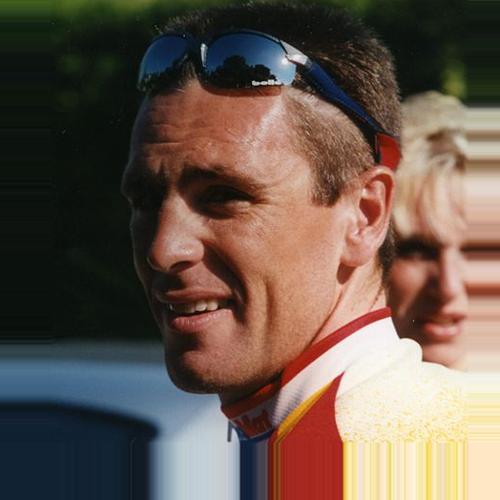
Age: 28